Chūō Shinkansen

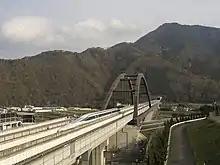
A maglev train on the Yamanashi Test Track, November 2005

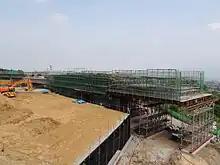
Yamanashi Test Track viaduct under construction in the city of Fuefuki in the Kofu Basin, July 2011

Following the opening of the Tokaido Shinkansen between Tokyo and Osaka in 1964, Japanese National Railways (JNR) focused on the development of faster Maglev technology. In the 1970s, a test track for Maglev research and development was built in Miyazaki Prefecture. As desired results had been obtained at the (now former) Miyazaki test track, an test track with tunnels, bridges and slopes was built at a site in Yamanashi Prefecture, between Ōtsuki and Tsuru. Residents of Yamanashi Prefecture and government officials were eligible for free rides on the Yamanashi test track, and over 200,000 people took part. Trains on this test track routinely achieved operating speeds of over , allowing for a thorough test of the capabilities of the future Chuo Shinkansen.